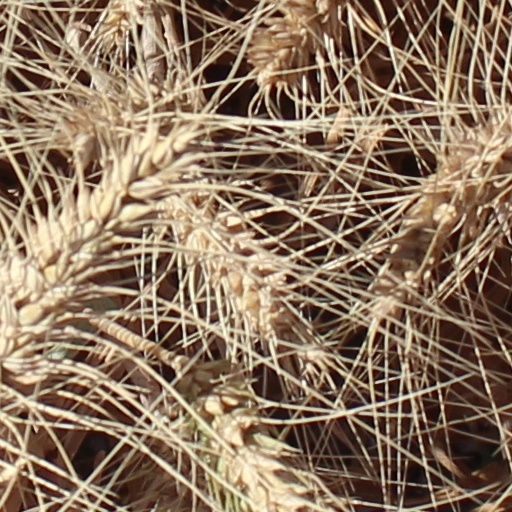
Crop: wheat